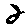
Label: 2